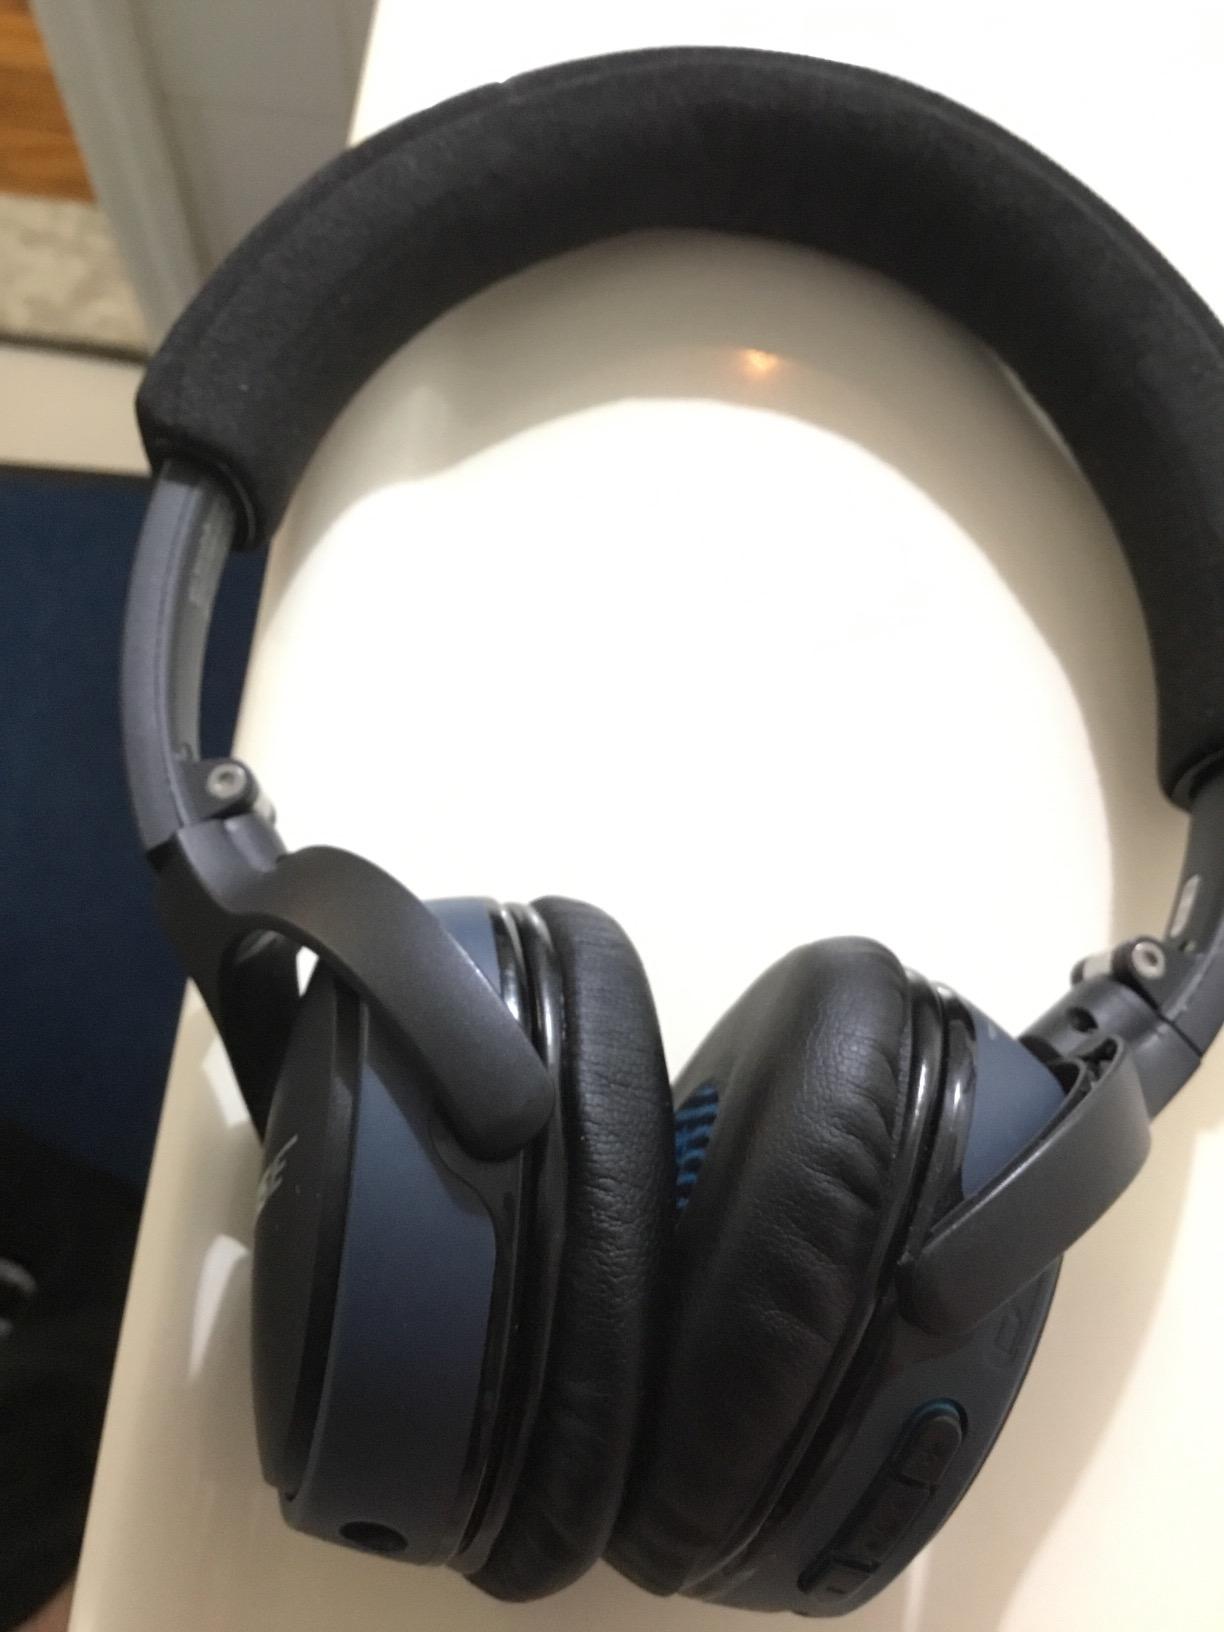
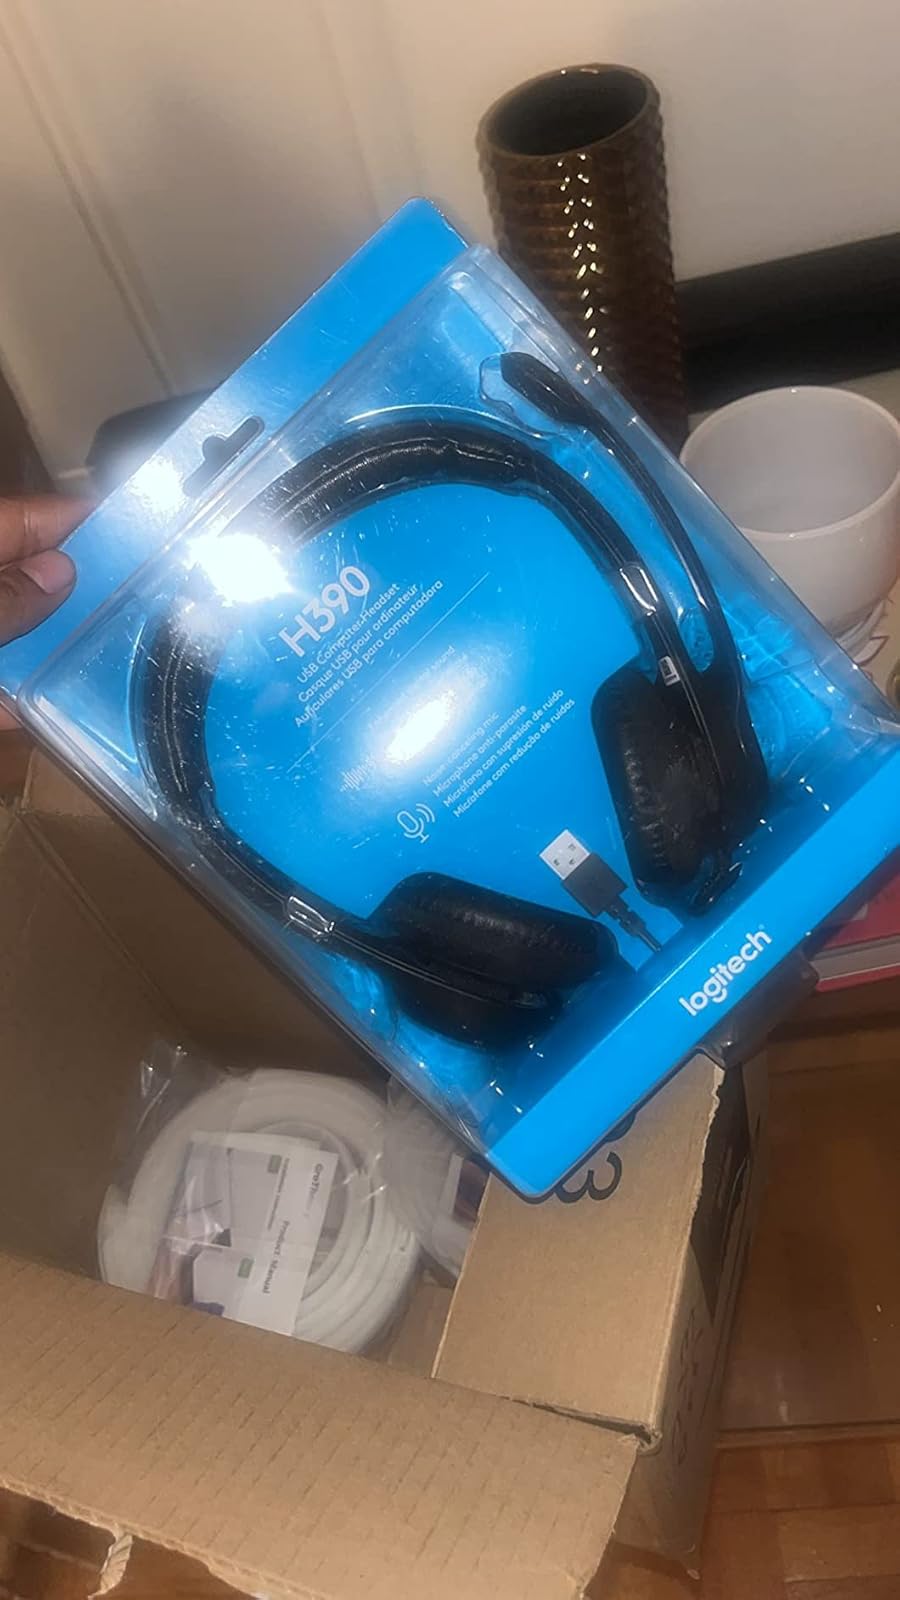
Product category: headphones
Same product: no